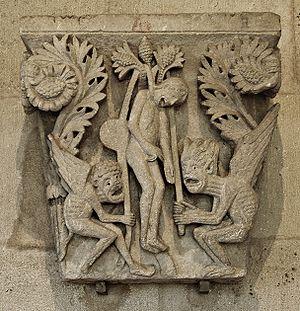
Gislebert ou Gislebertus est probablement le nom d'un sculpteur français du XIIᵉ siècle connu pour son travail à la cathédrale Saint-Lazare d'Autun dont le tympan est signé de ce nom. La sculpture La Tentation d'Ève lui est généralement attribuée.
La cathédrale Saint-Lazare d'Autun est une cathédrale catholique située à Autun, dans le département français de Saône-et-Loire et la région Bourgogne-Franche-Comté.